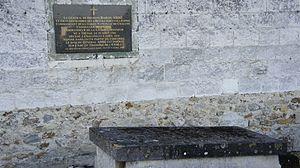
Vue de la tombe de Baron Abbé, la plaque est neuve car sa tombe se trouvait de l'autre côté du mur, elle fut déplacée au XXe siècle quand le tramway développa son emprise sur une partie du cimetière.